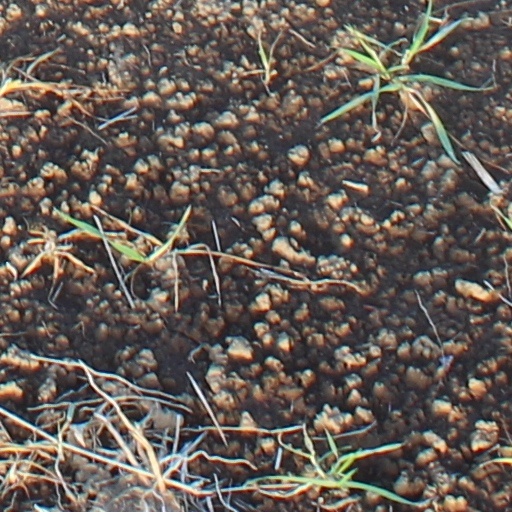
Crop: wheat